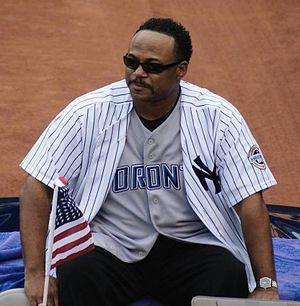
Jesse Lee Barfield est un ancien joueur professionnel de baseball.